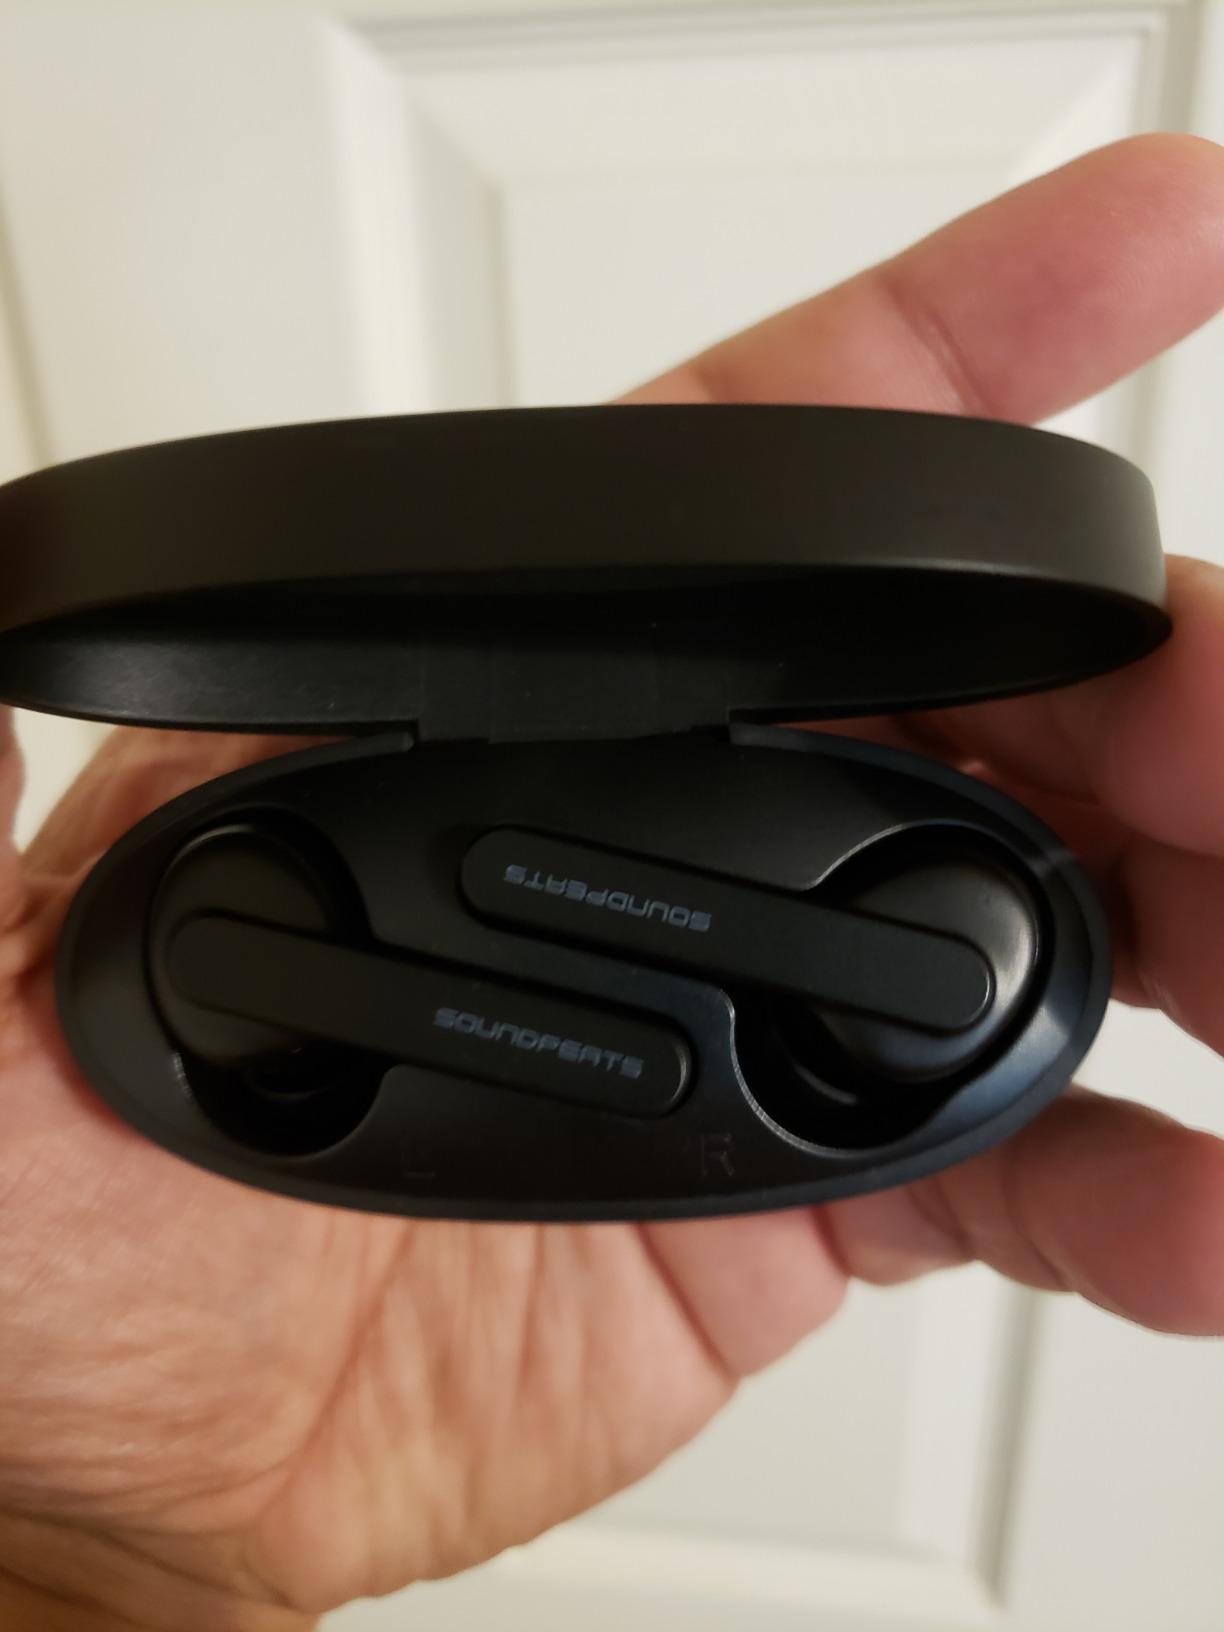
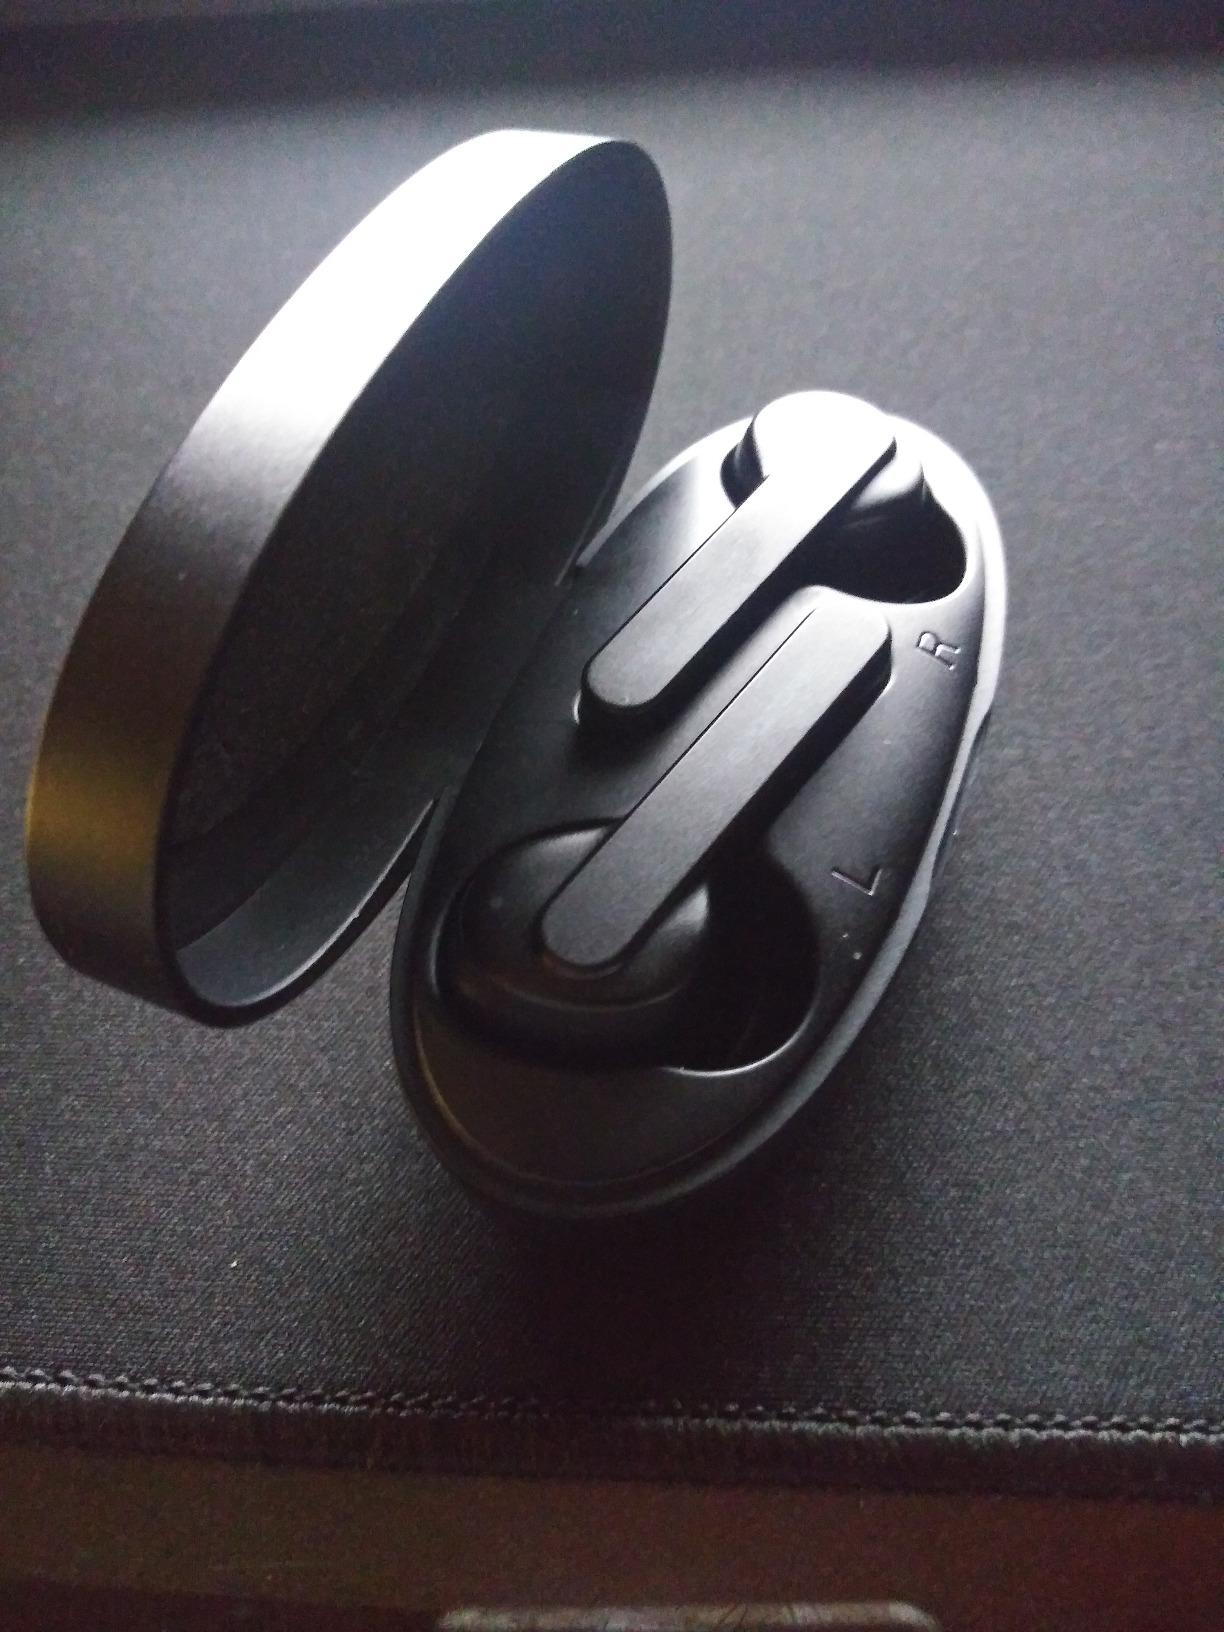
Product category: earbuds
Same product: yes